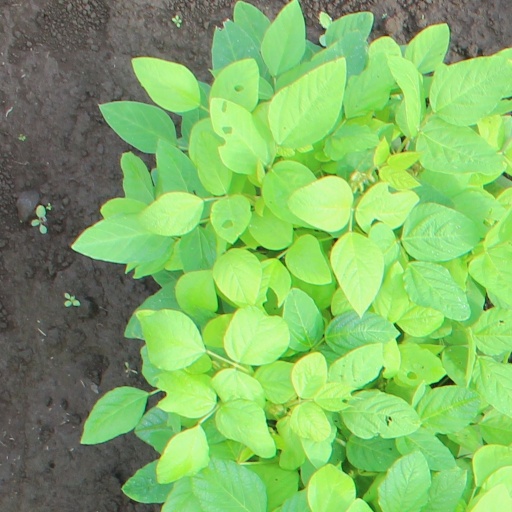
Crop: soybean